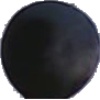
Label: Grape Blue 1